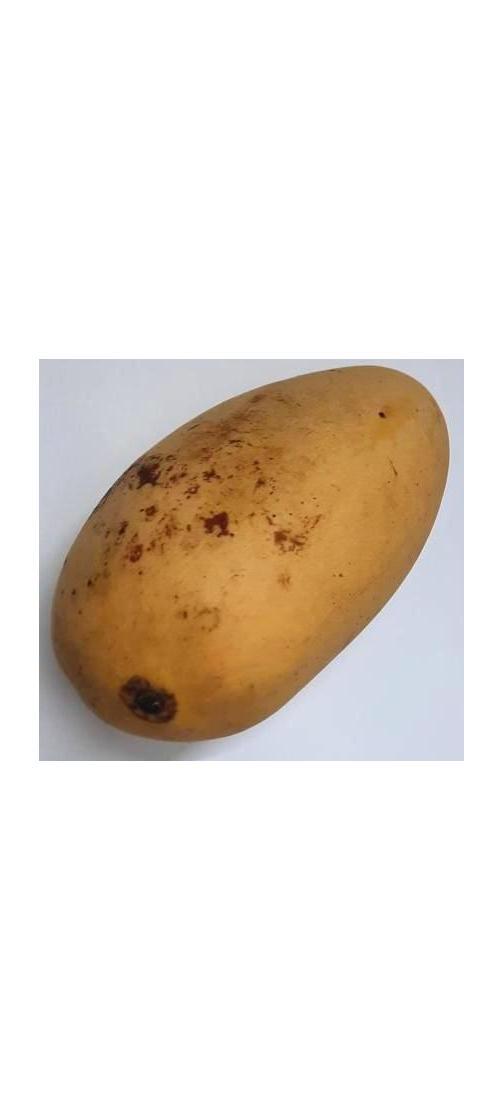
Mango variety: Katimon